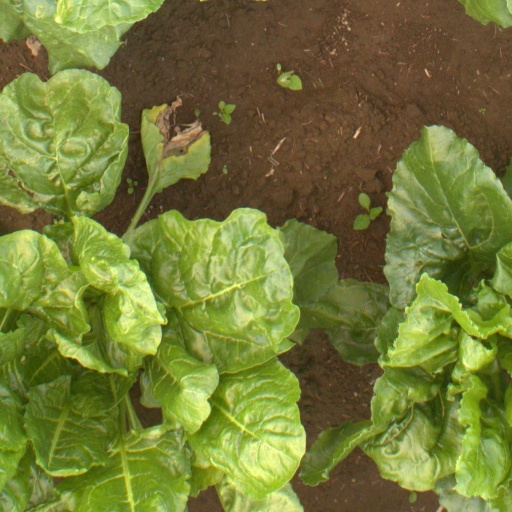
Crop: sugar beet